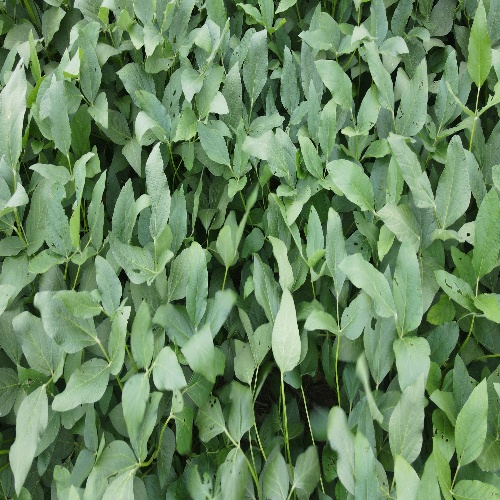
Label: Caterpillar